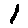
Label: 1